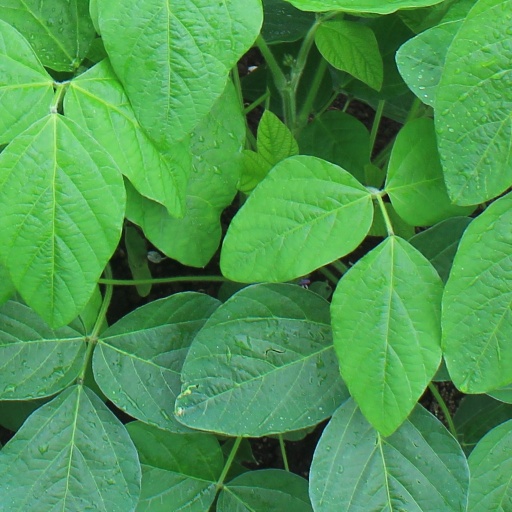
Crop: soybean